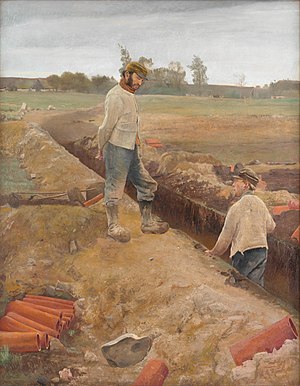
I høst
L.A. Ring, Drænrørsgravere, 1885, Statens Museum for Kunst.
I høst er et maleri af L.A. Ring fra 1885. Det betragtes som et af hans hovedværker. Maleriet viser L.A. Rings bror, Ole Peter Andersen, der ved at høste med le på sin gård i Tehusene ved Fakse på Sydsjælland. På det store lærred var der et slettet maleri af Drænrørsgravere. Det blev brugt til en høstscene baseret på studier af broderens bevægelse. Kunstnerisk er Rings forbillede den franske maler Jean-François Millets gengivelser af det hårde og nøjsomme liv på landet.